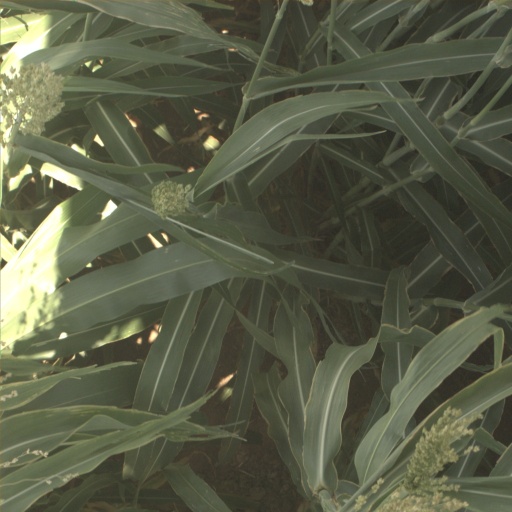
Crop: sorghum